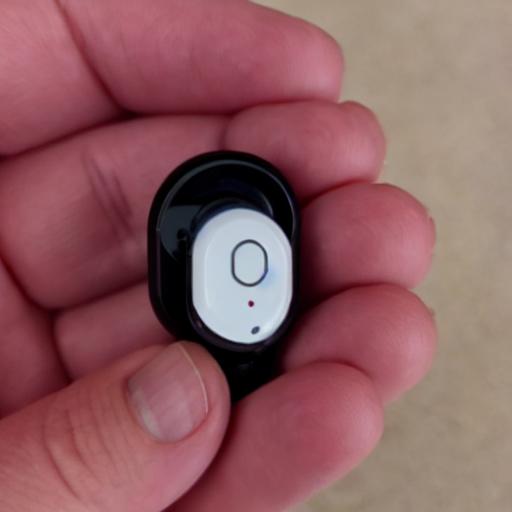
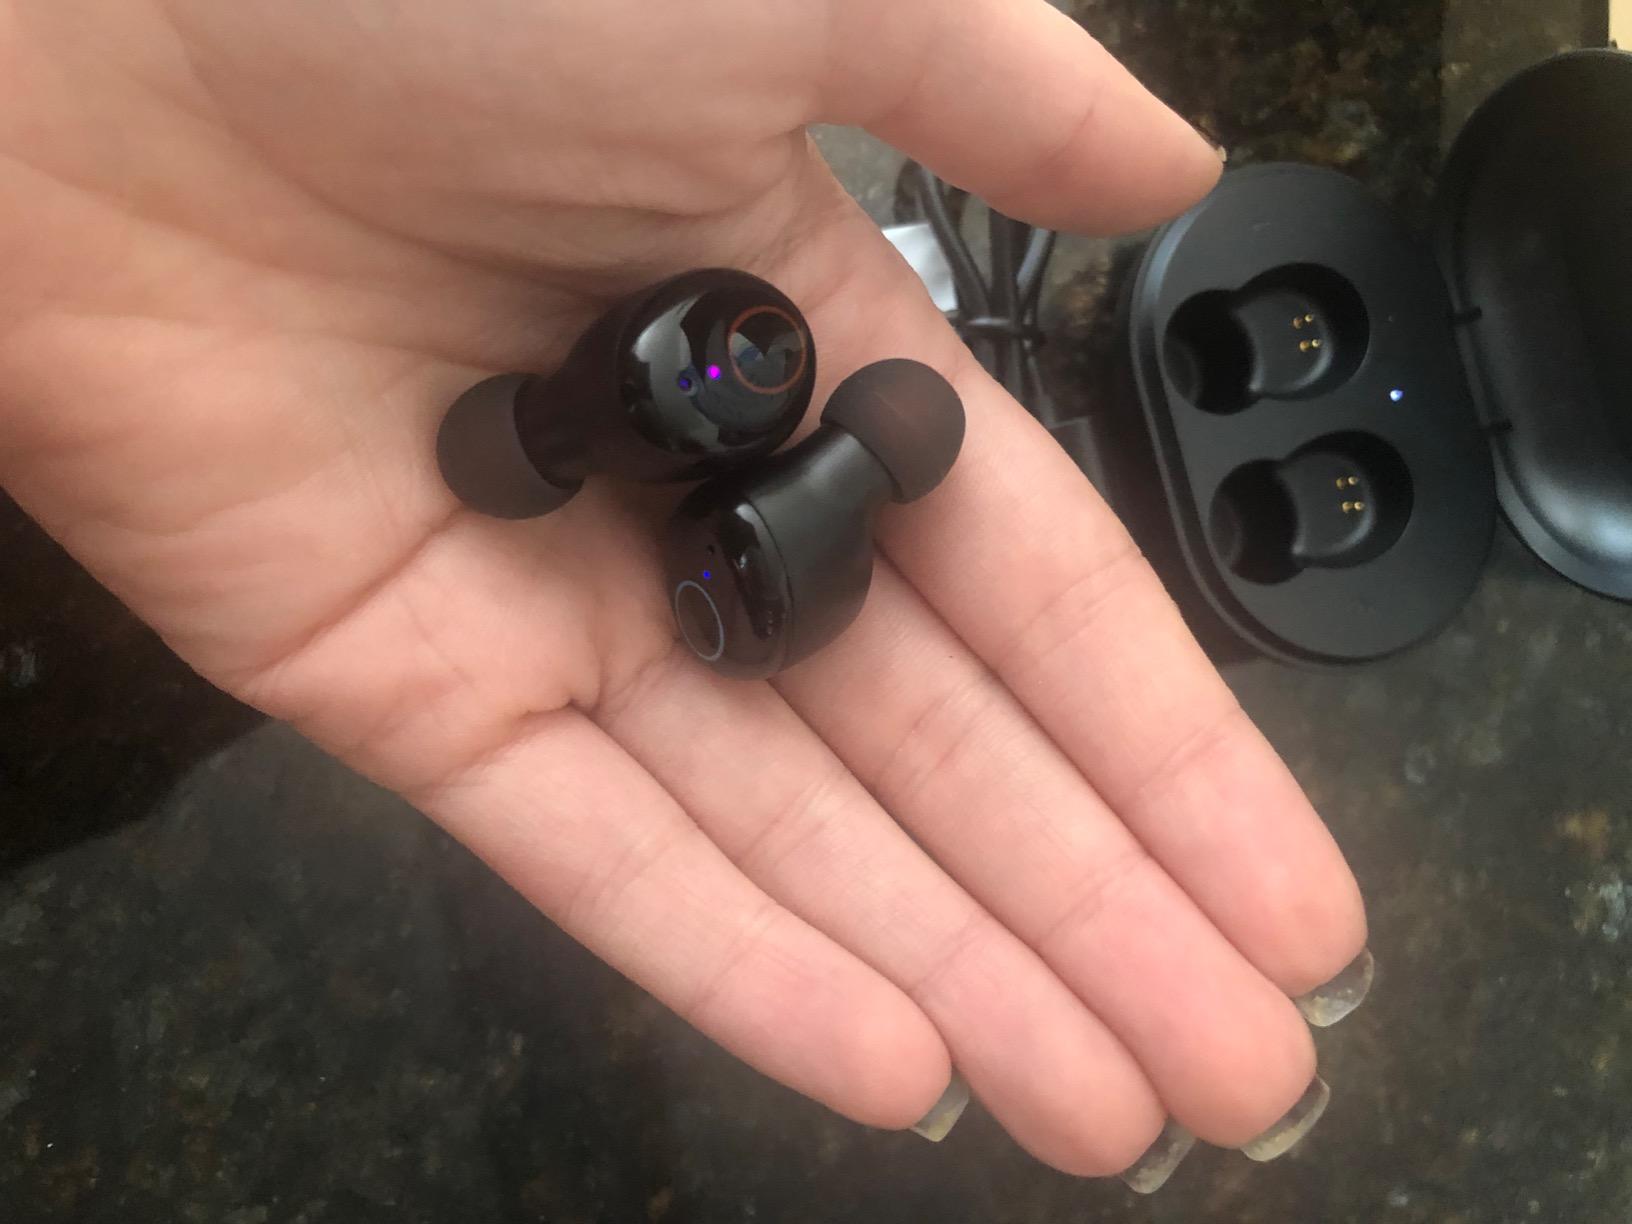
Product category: earbuds
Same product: no